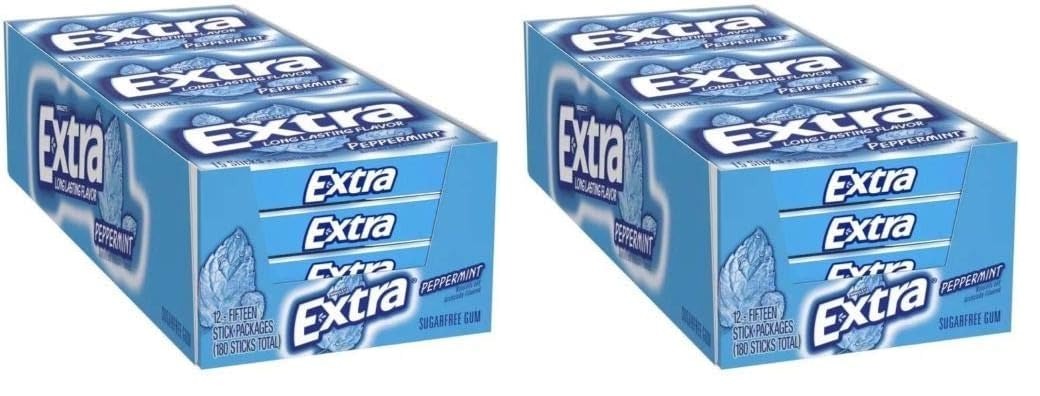
Item Name: Extra Peppermint Gum, 15-Stick Slim Packs (Pack of 12)
Bullet Point: Extra Peppermint Gum, 15-Stick Slim Packs (Pack of 12)
Value: 180.0
Unit: Count

Price: 30.265